Thermonuclear weapon

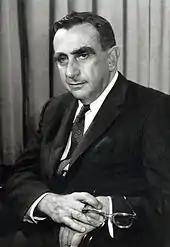
Edward Teller in 1958

The basic principle of the Teller–Ulam configuration is the idea that different parts of a thermonuclear weapon can be chained together in stages, with the detonation of each stage providing the energy to ignite the next stage. At a minimum, this implies a primary section that consists of an implosion-type fission bomb (a "trigger"), and a secondary section that consists of fusion fuel. The energy released by the primary compresses the secondary through the process of radiation implosion, at which point it is heated and undergoes nuclear fusion. This process could be continued, with energy from the secondary igniting a third fusion stage; the Soviet Union's AN602 "Tsar Bomba" is thought to have been a three-stage fission-fusion-fusion device. Theoretically by continuing this process thermonuclear weapons with arbitrarily high yield could be constructed. Fission weapons are limited in yield because only so much fission fuel can be amassed in one place before the danger of its accidentally becoming supercritical becomes too great.